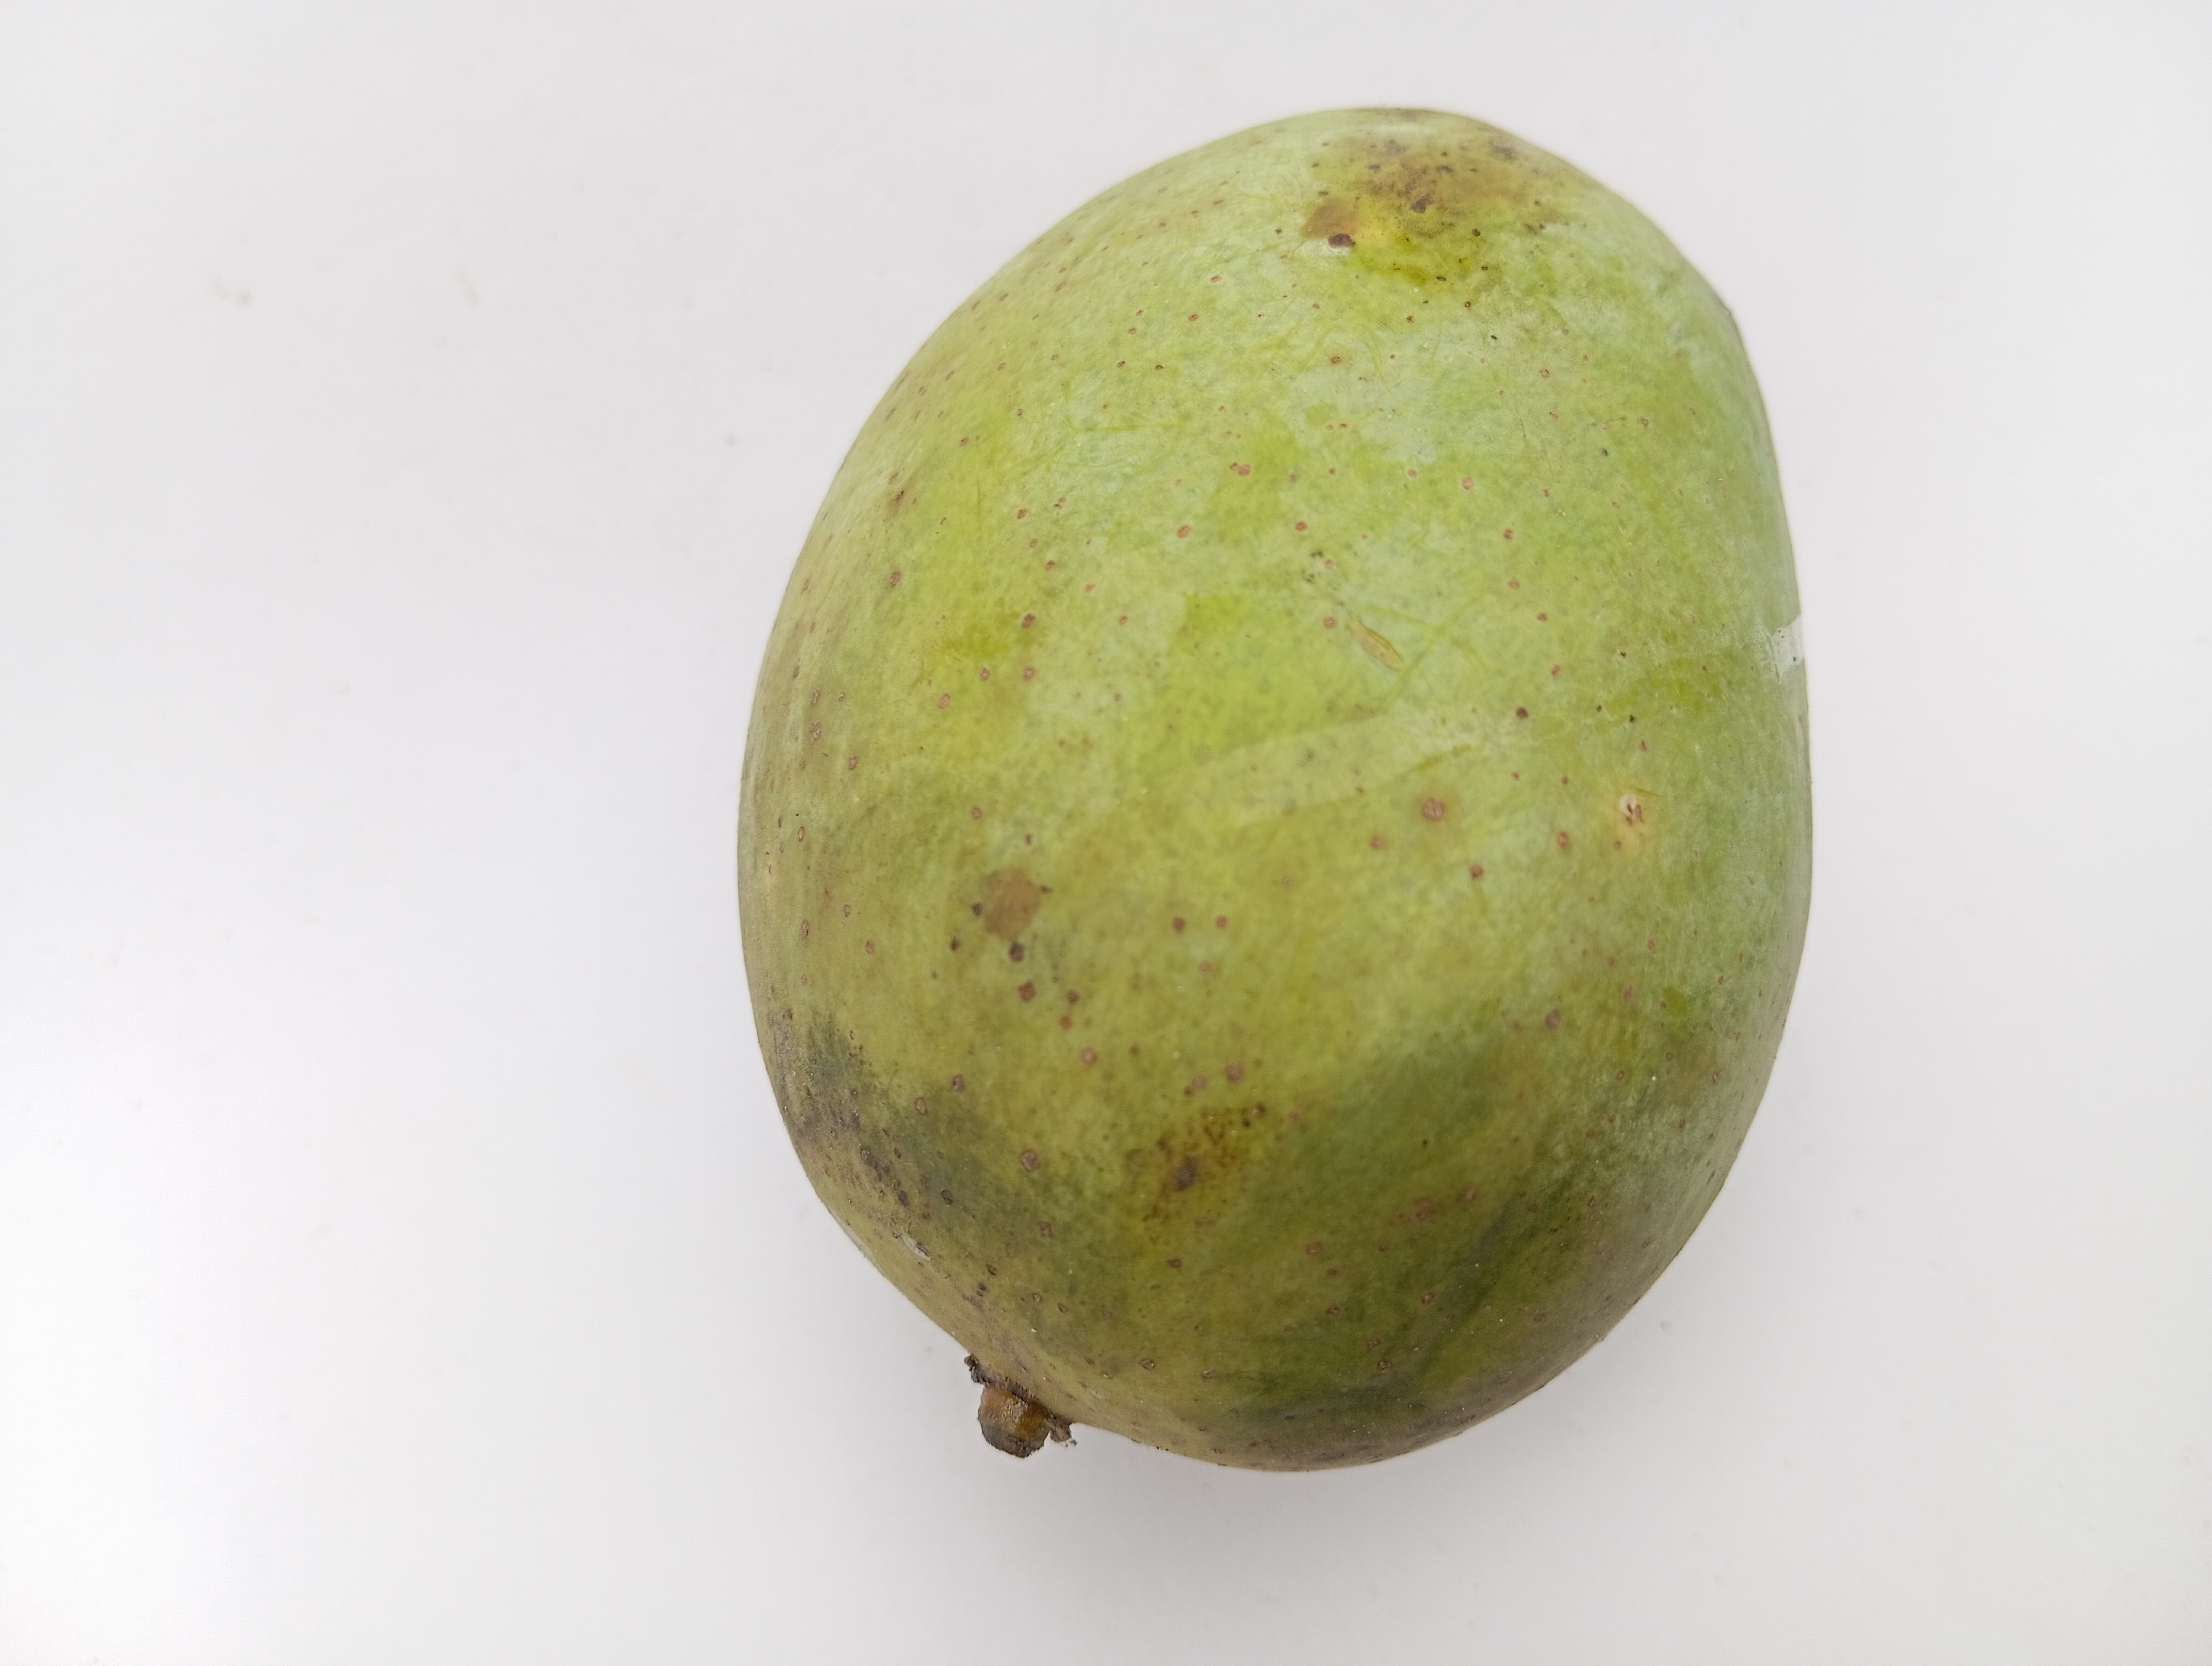
Mango variety: Langra